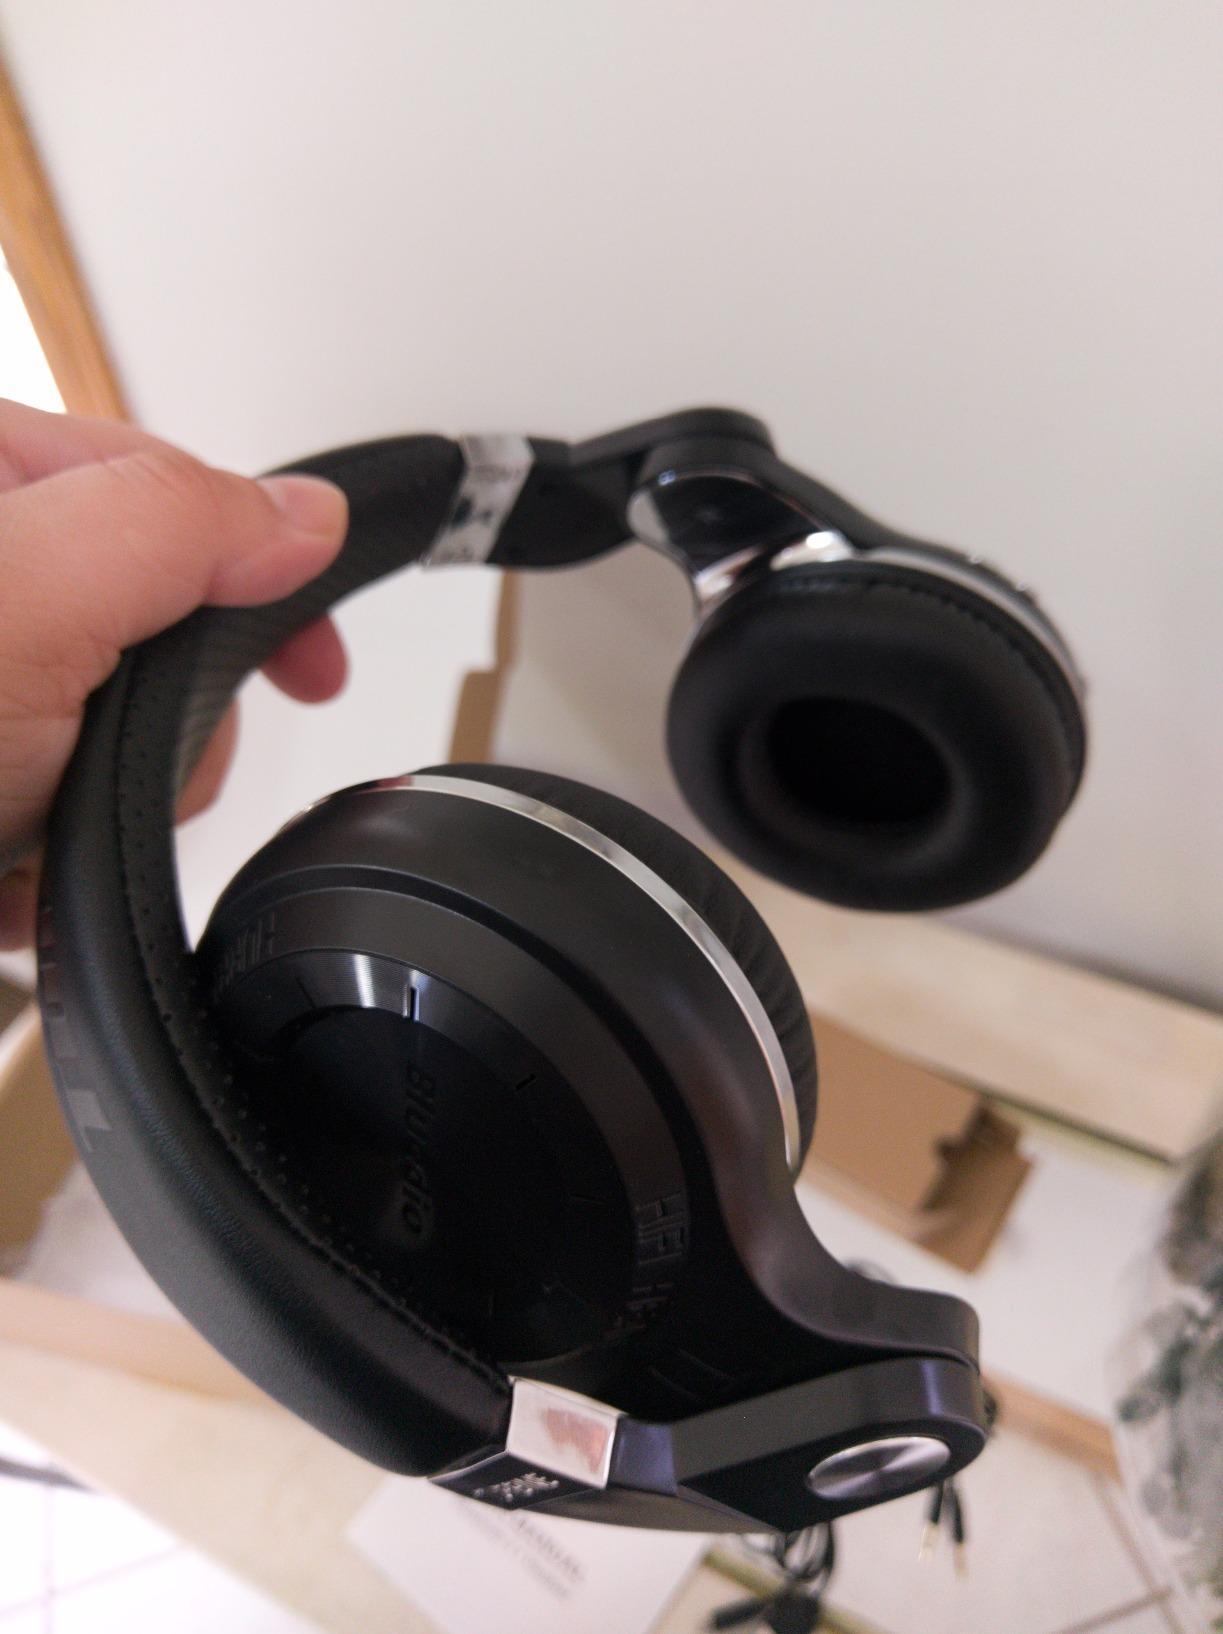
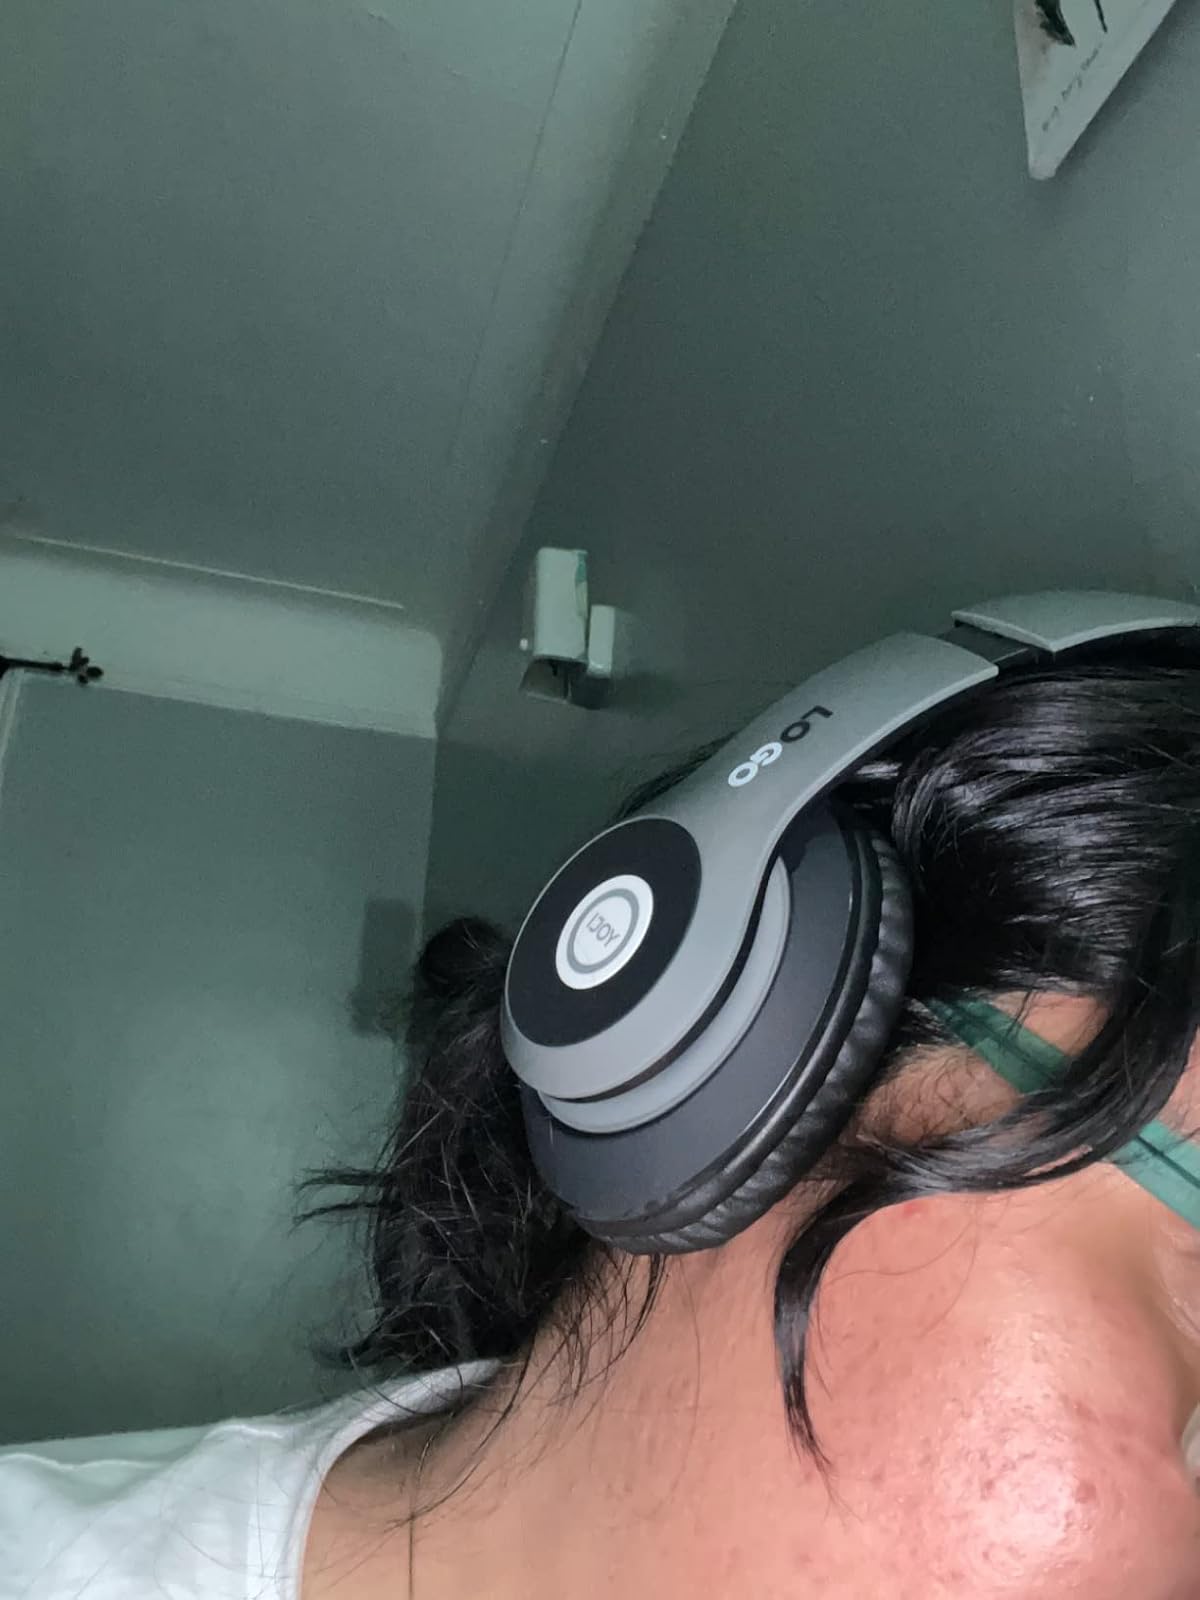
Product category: headphones
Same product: no